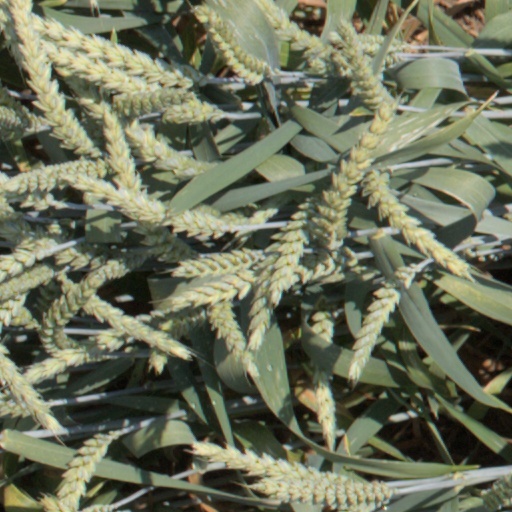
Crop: wheat